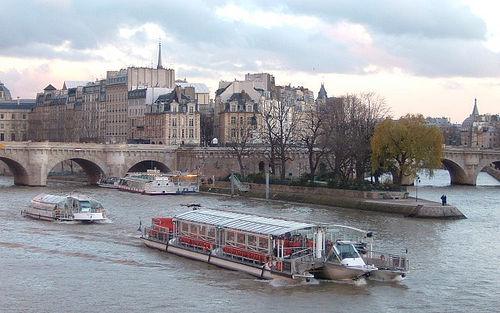
Weather: cloudy or overcast